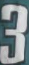
Number: 3